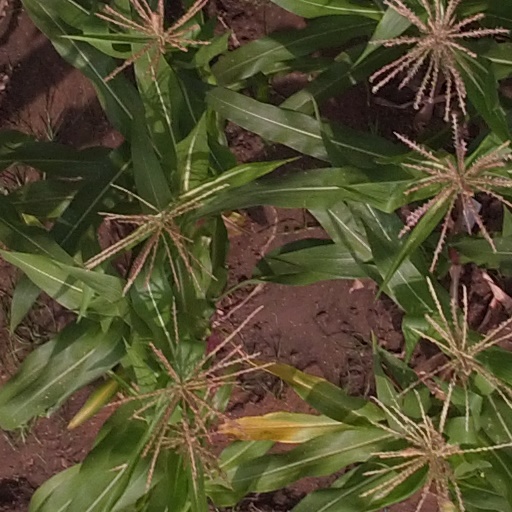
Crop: maize; corn